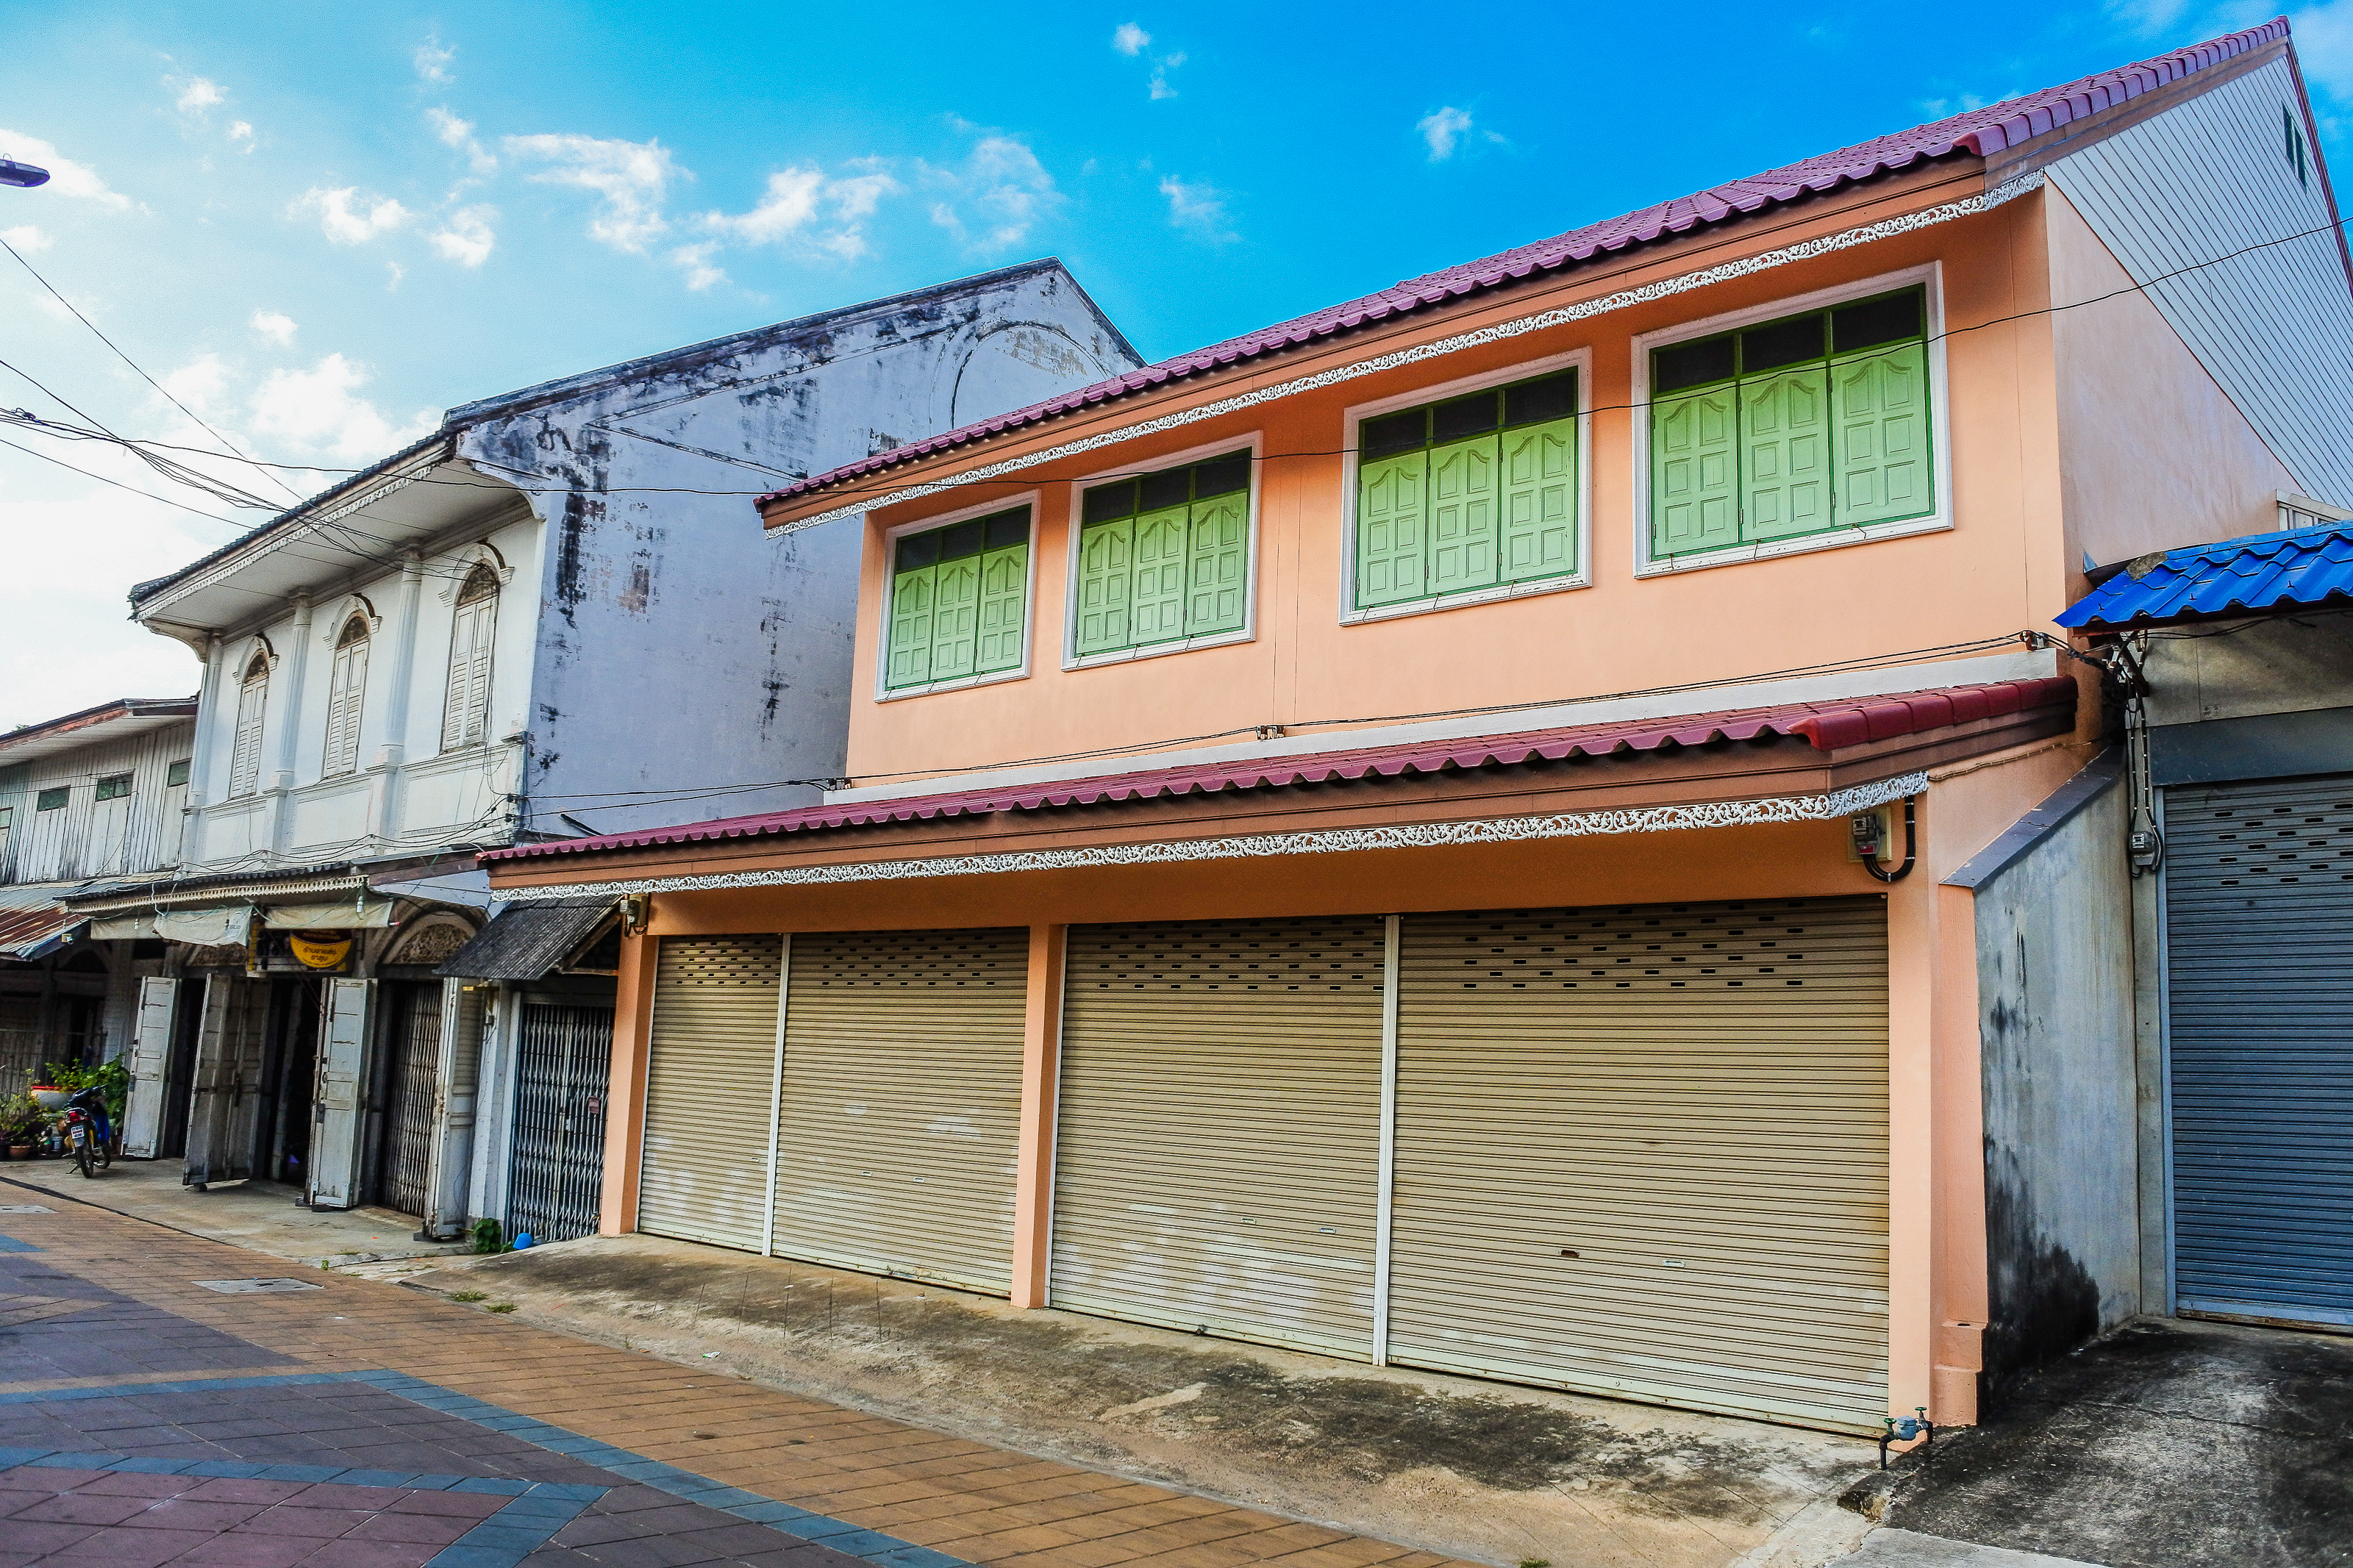
door, city, facade, tourism, house, yasothon, ban, building, tourist, rustic, thailand, portuguese, wood, entrance, decoration, architecture, sky, sino, historic, town, old, asia, tha, ancient, water, classic, blue, vintage, travel, landscape, property, real estate, neighbourhood, residential area, home, wall, urban area, street, road, window, brick